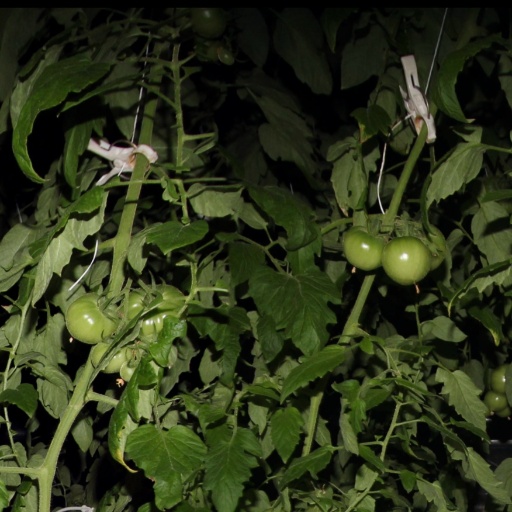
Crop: tomato